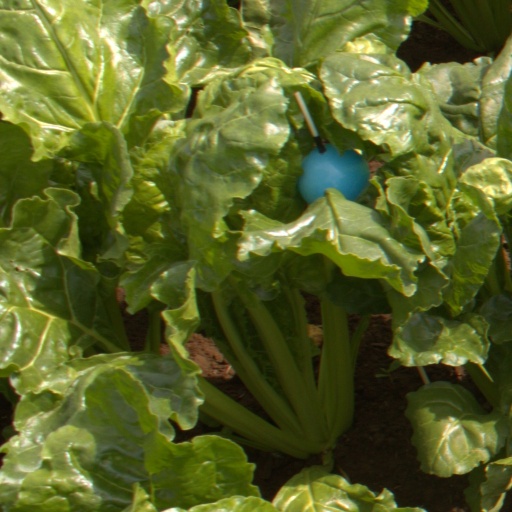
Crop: sugar beet